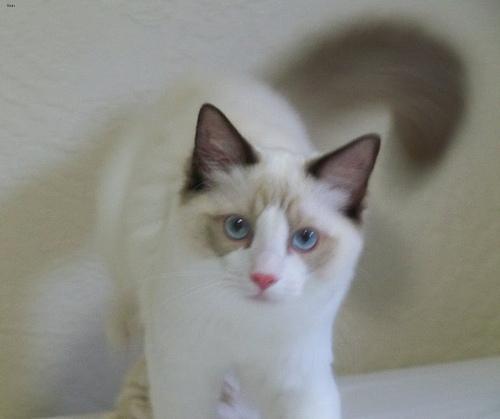
Ragdoll